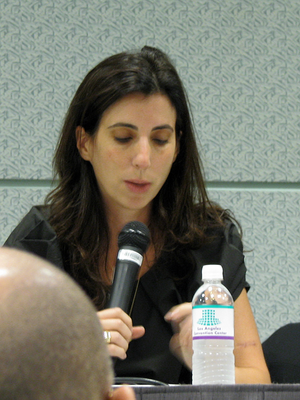
Aline Brosh McKenna est une scénariste, productrice et réalisatrice américaine d'origine française. Elle est notamment connue pour avoir écrit Le diable s'habille en Prada, 27 robes, Morning Glory et Nouveau Départ, et pour avoir co-créé la série Crazy Ex-Girlfriend diffusée sur CW.